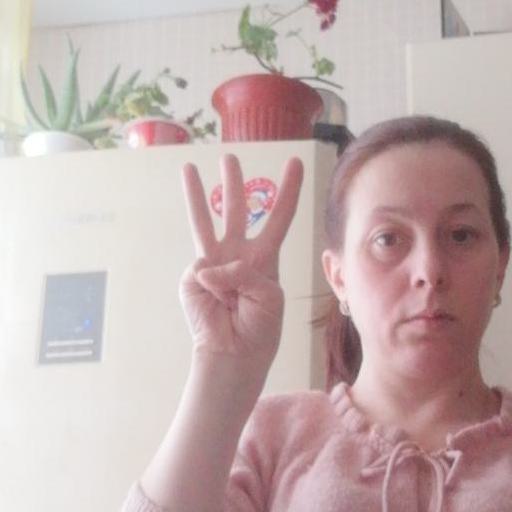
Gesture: three